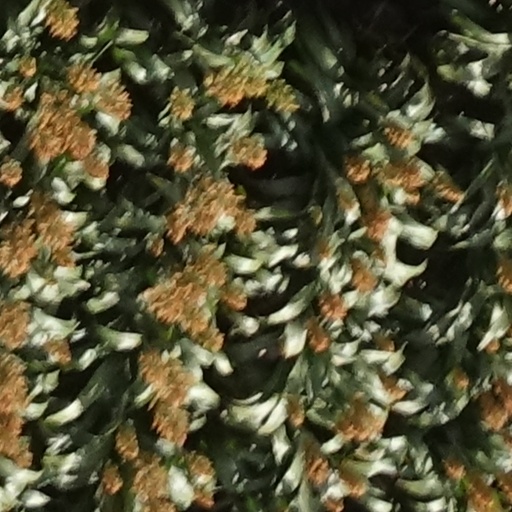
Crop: sorghum